Rafael Méndez

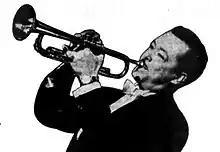
Mendez in a 1955 advertisement

Rafael Méndez (March 26, 1906 – September 15, 1981) was a Mexican virtuoso solo trumpeter. He is known as the "Heifetz of the Trumpet."